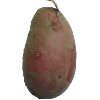
Label: Potato Red 1